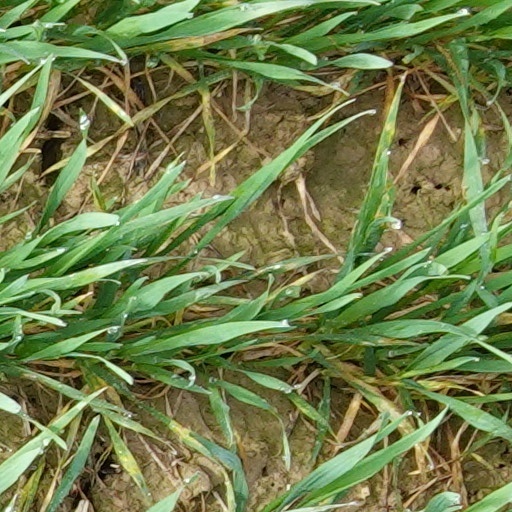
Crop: wheat